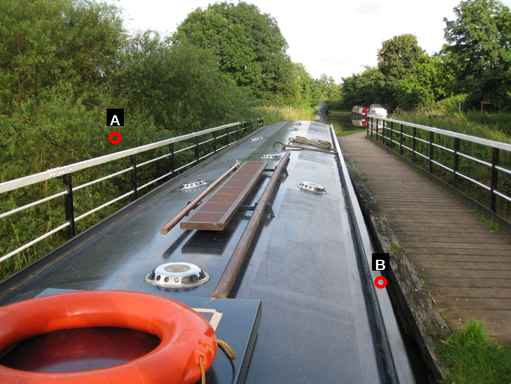
Question: Two points are circled on the image, labeled by A and B beside each circle. Which point is closer to the camera?
Select from the following choices.
(A) A is closer
(B) B is closer
Answer: B